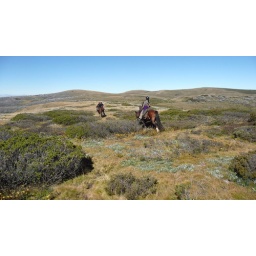
Riding across the highland heathlands in clear blue skies